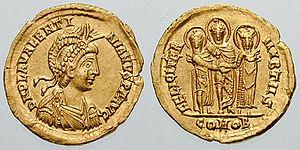
Cette page concerne l'année 437 du calendrier julien.